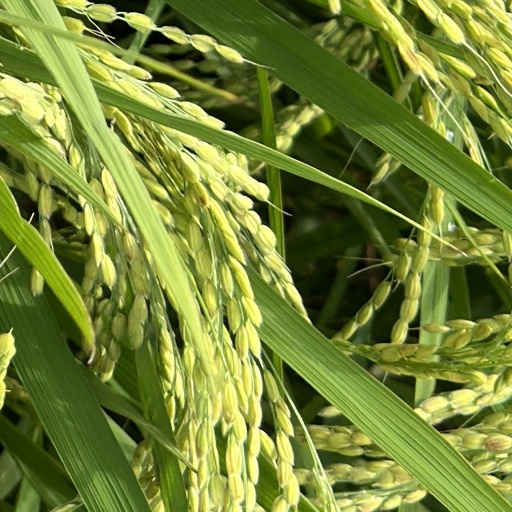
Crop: rice